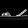
Label: Sandal